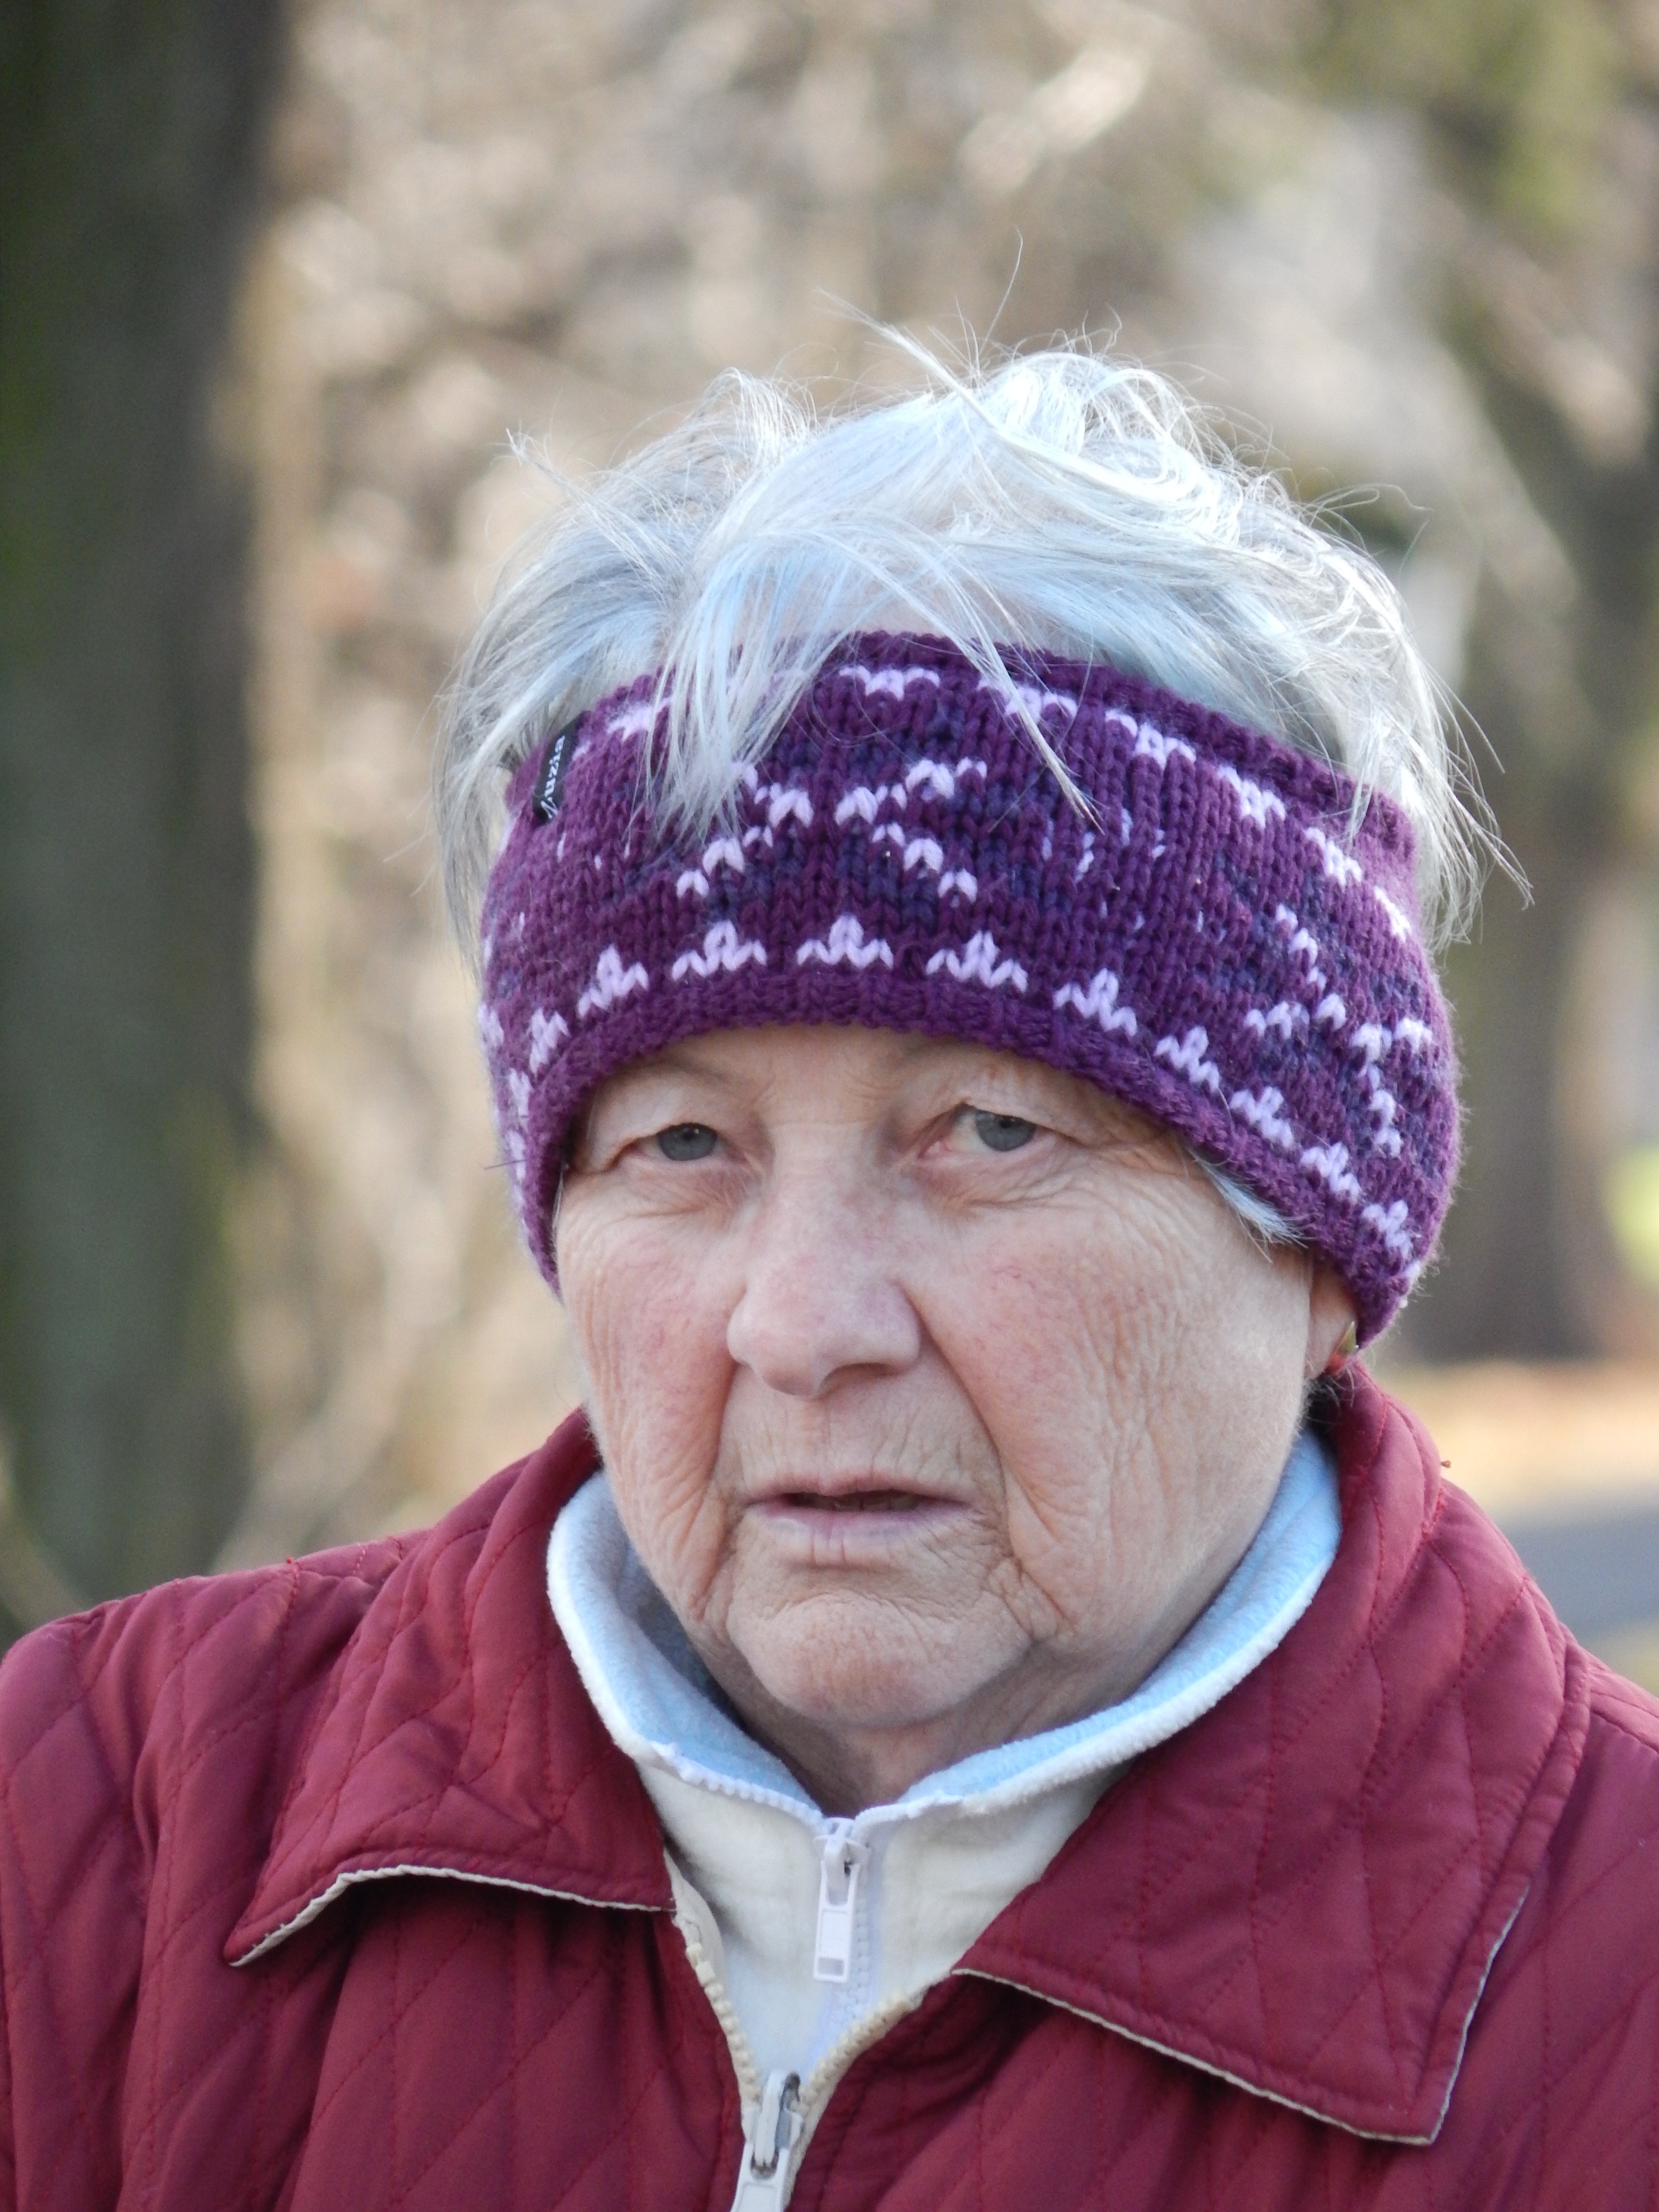
person, purple, walk, portrait, child, hat, clothing, headgear, grandma, art, cap, head, the way the trees, portrait photography, fashion accessory, knit cap